Gertrude of Brunswick

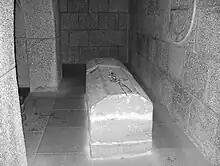
Tomb at Brunswick Cathedral

Gertrud's third husband was the Wettin scion Henry I of Eilenburg (d. 1103), Margrave of Margraviate of Meissen since 1089. Their son, Henry II was probably born after his death in 1103; Gertude acted as regent during his minority. She was one of the leaders of the insurrections against Emperor Henry IV and his son Henry V. She protected the interests of her sons and Margrave Henry II later secured the Wettin authority over Meissen.